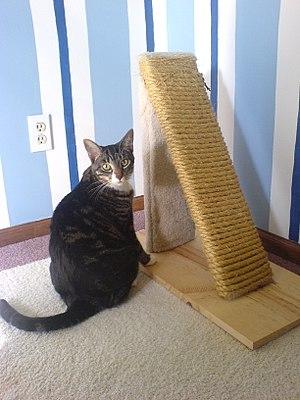
Un griffoir est une planche ou un poteau, souvent en bois et recouvert d'une matière rugueuse, qu'un propriétaire place dans l'environnement de son chat pour ses besoins particuliers. Les chats ont en effet besoin d'aiguiser leurs griffes et de marquer leur territoire grâce à des glandes situées sous leurs pattes, tout en sollicitant leurs muscles. Le griffoir évite en principe les griffures sur les meubles, ainsi que de recourir à l'onyxectomie, mutilation illégale dans certains pays.